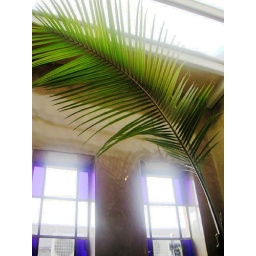
A fern plant in the lemon tree